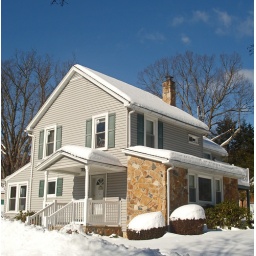
There's nothing like waking up to a beautiful blue sky over a white winter wonderland...smile. THE END